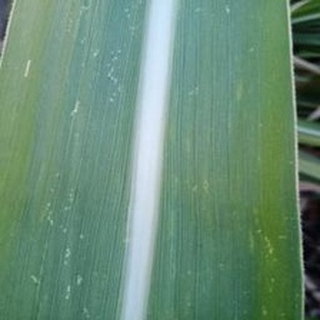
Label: sugarcane_mosaic